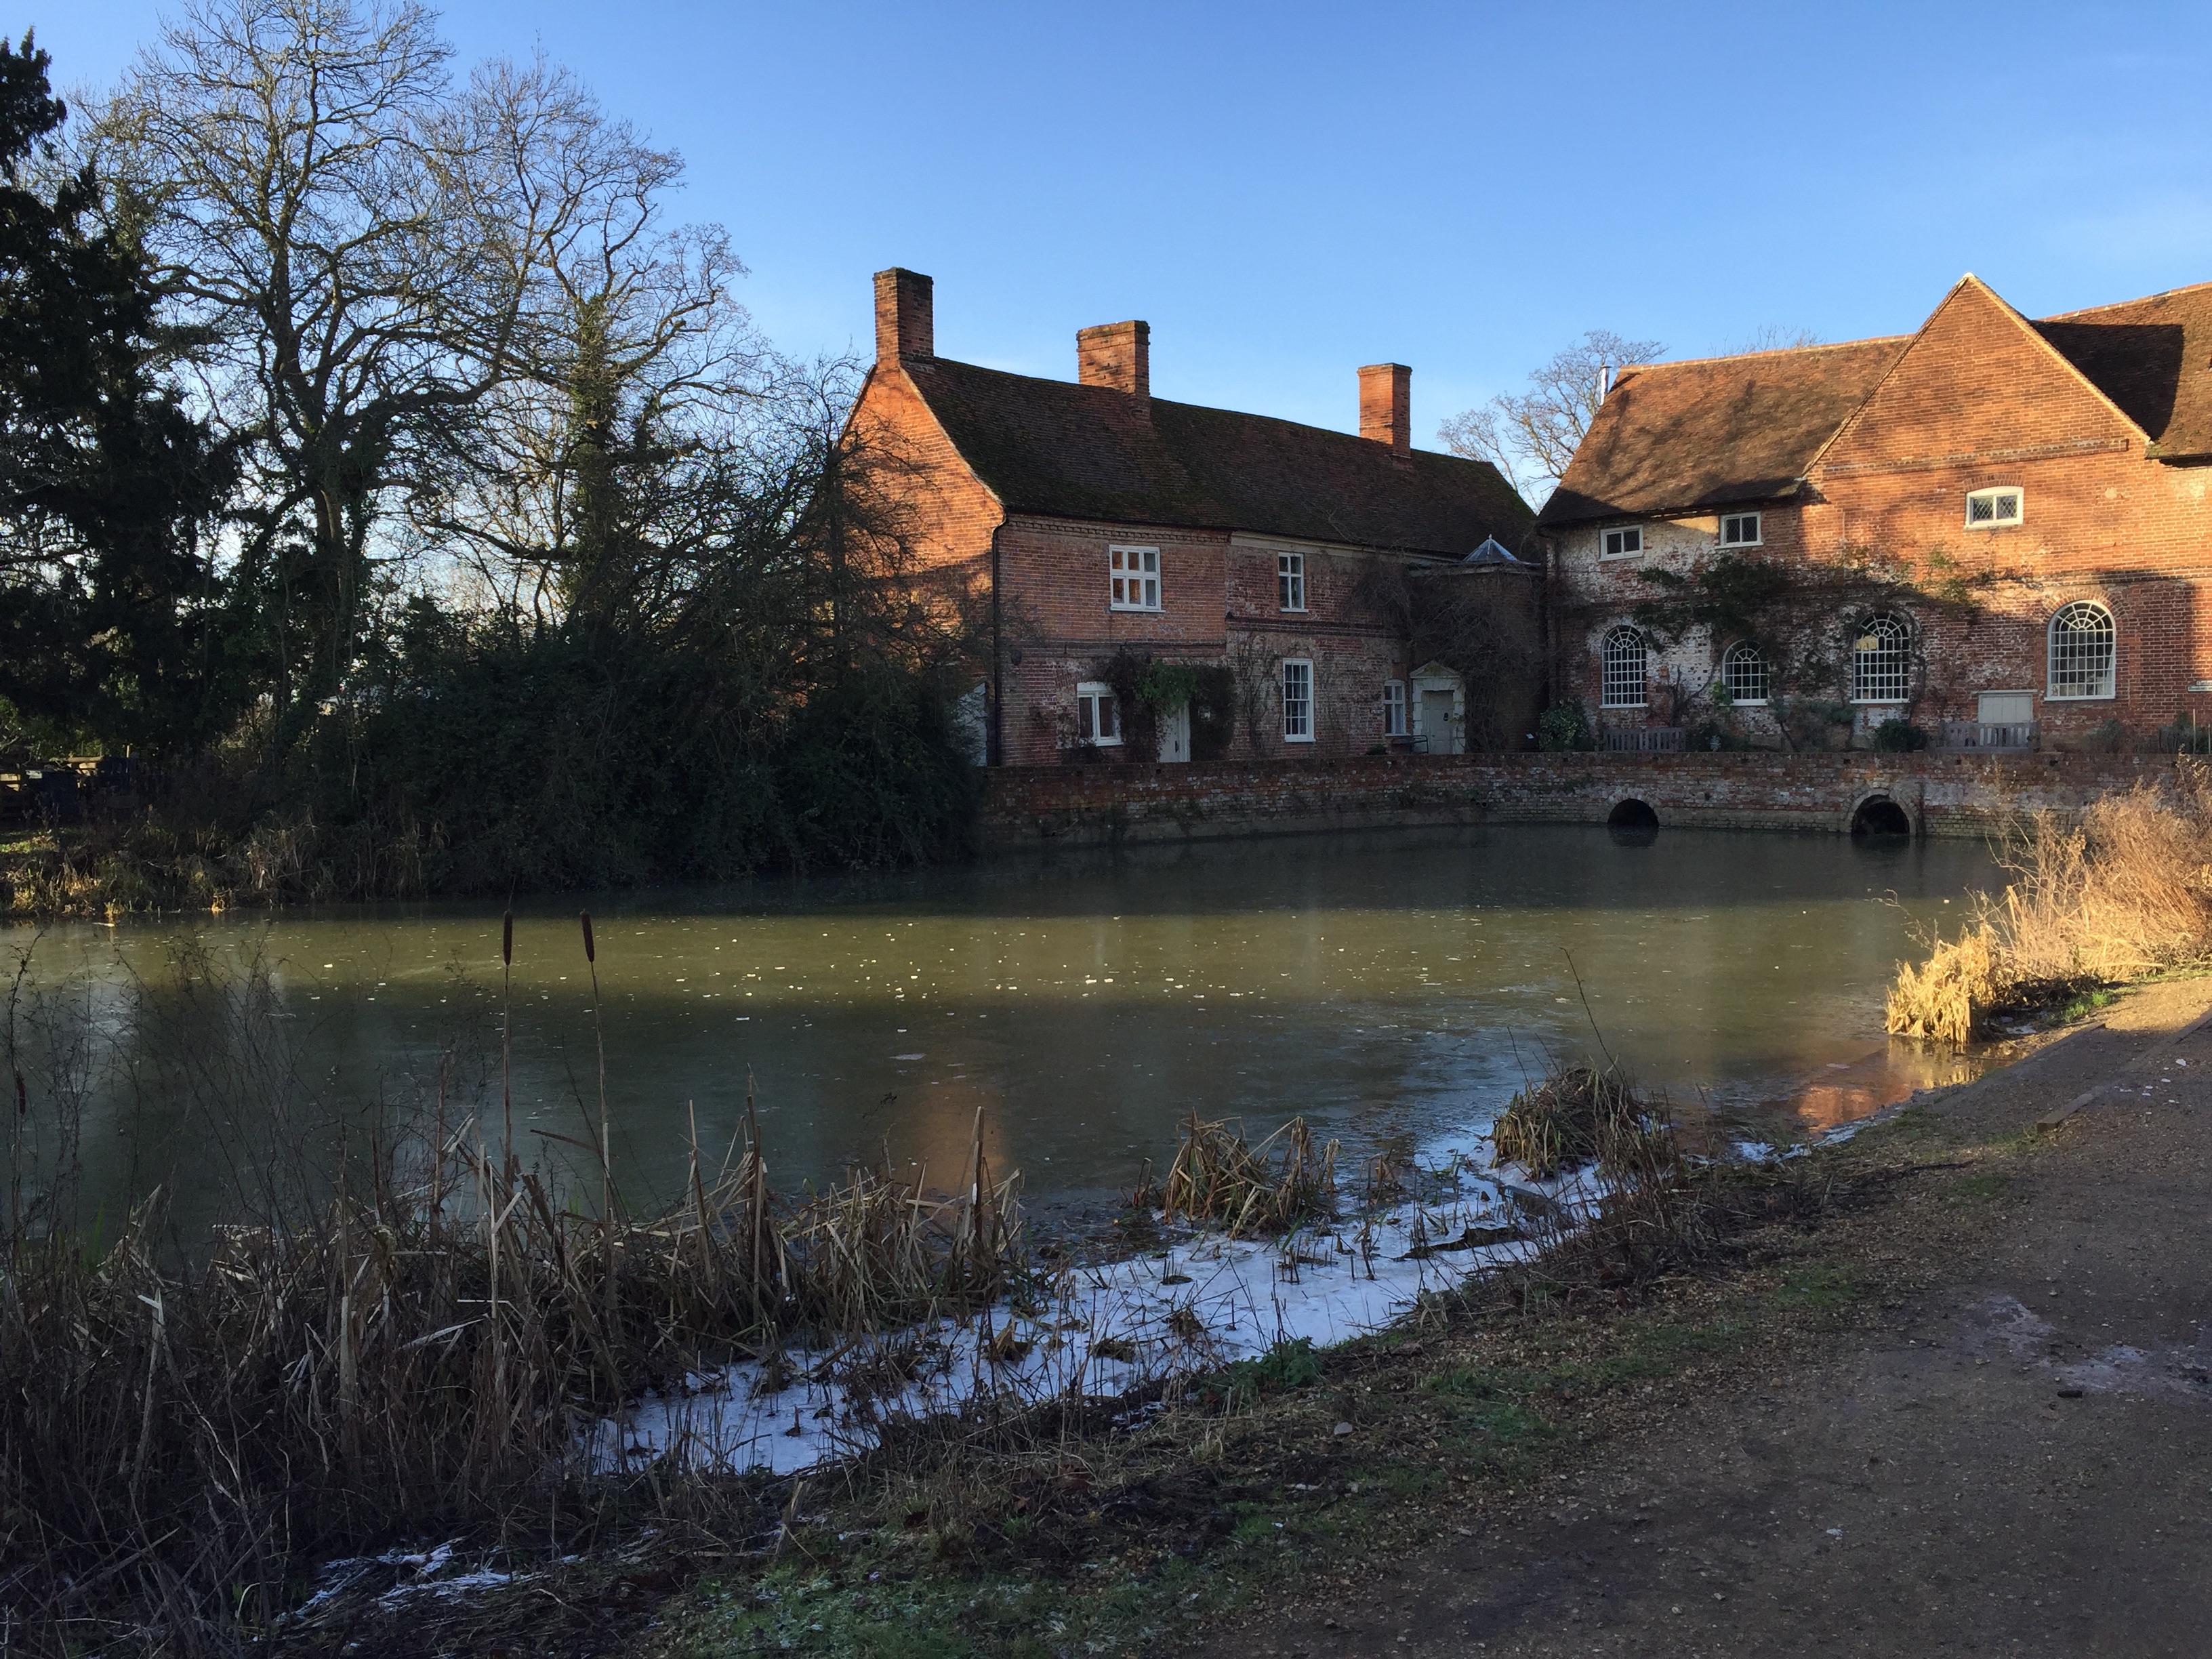
landscape, water, house, lake, chateau, river, village, evening, reflection, autumn, waterway, rural area